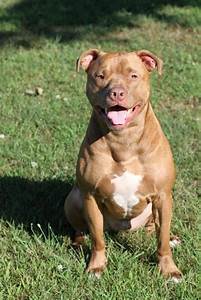
Label: dog